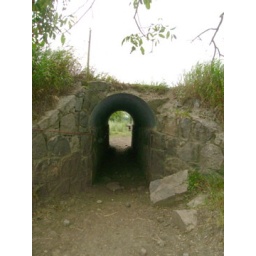
This is where my dad's cattle cross under O'Brien Road from the north pasture to the south pasture.